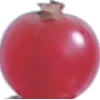
Label: Redcurrant 1